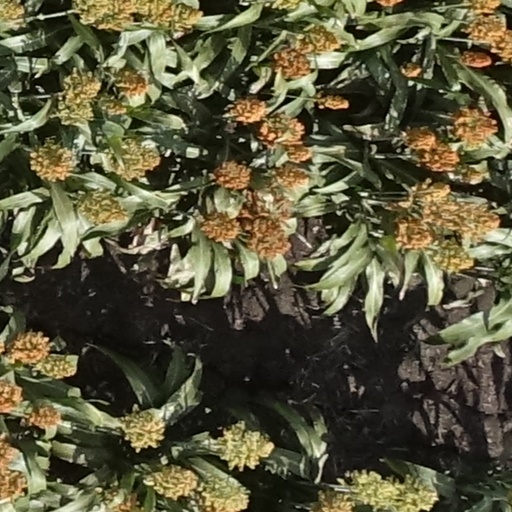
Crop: sorghum